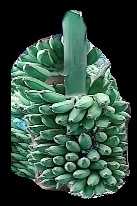
Variety: elakki-bale
Grade: grade1